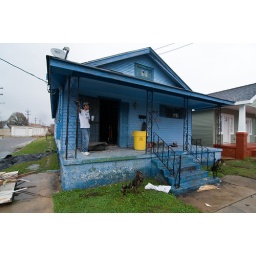
Renovations in the Ninth Ward. This guy and his crew also did the house next door (to the right).